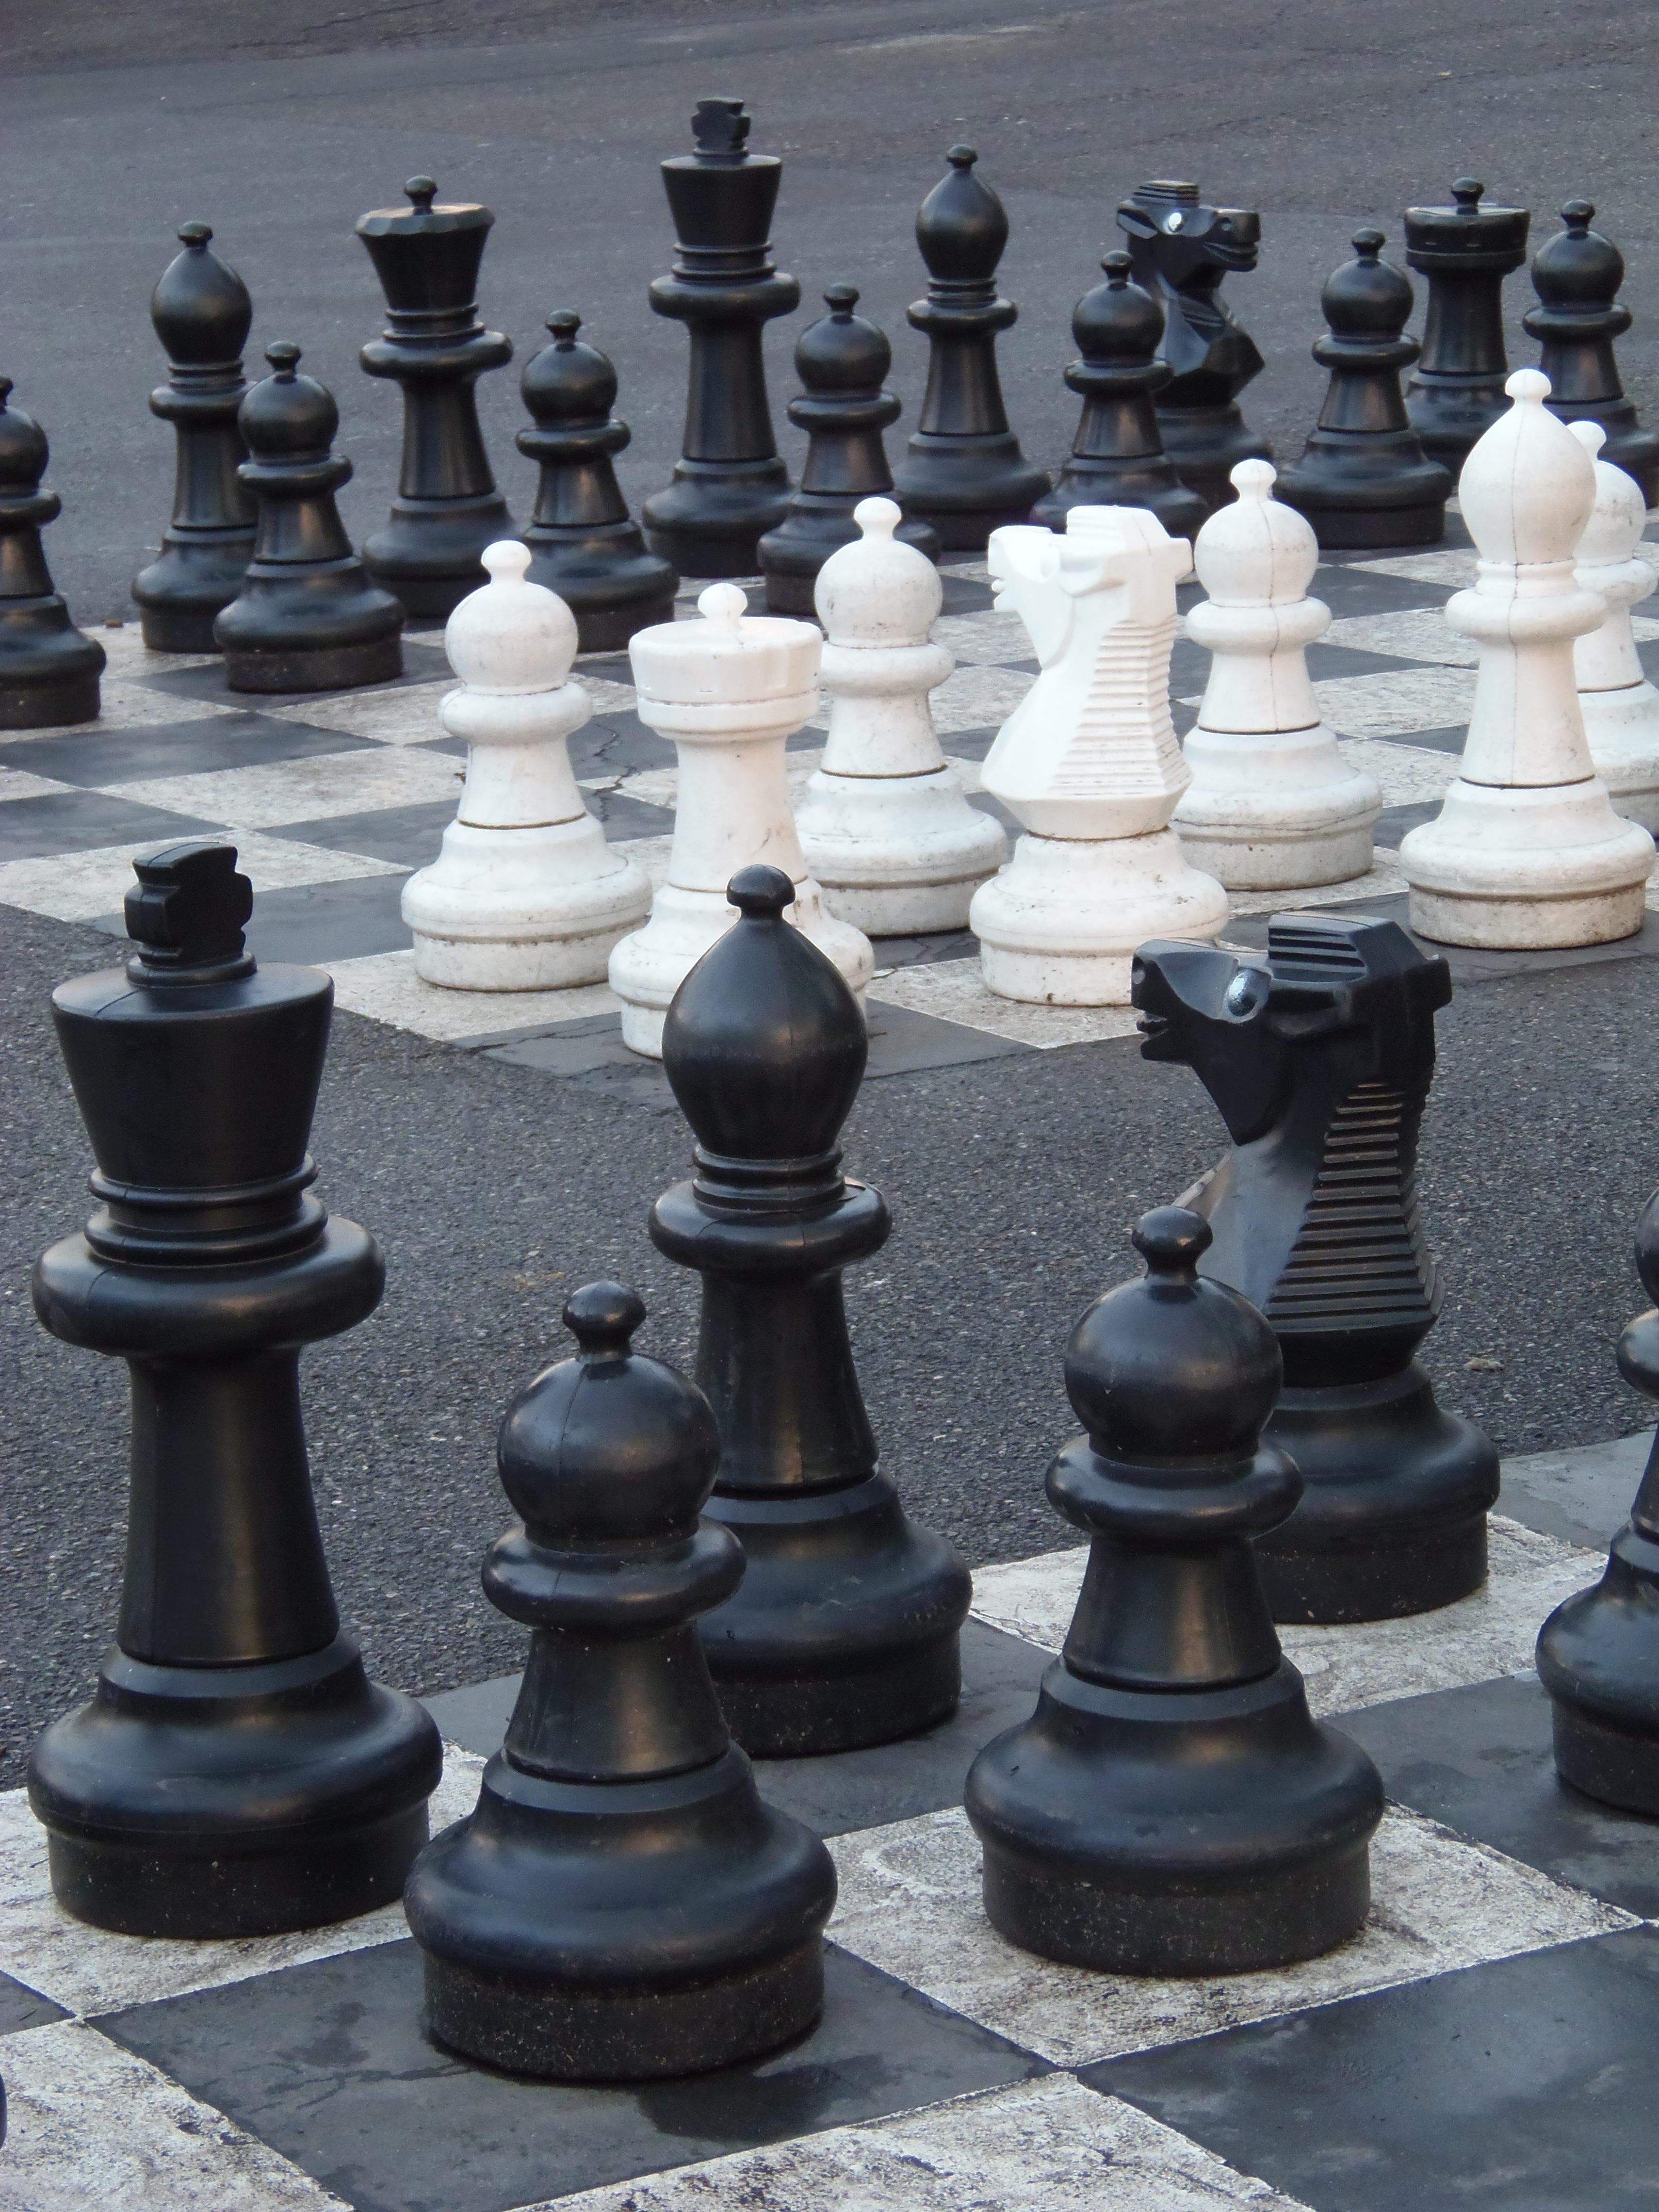
street, game, recreation, park, board game, sports, chess, chessboard, games, ourdoors, indoor games and sports, tabletop game